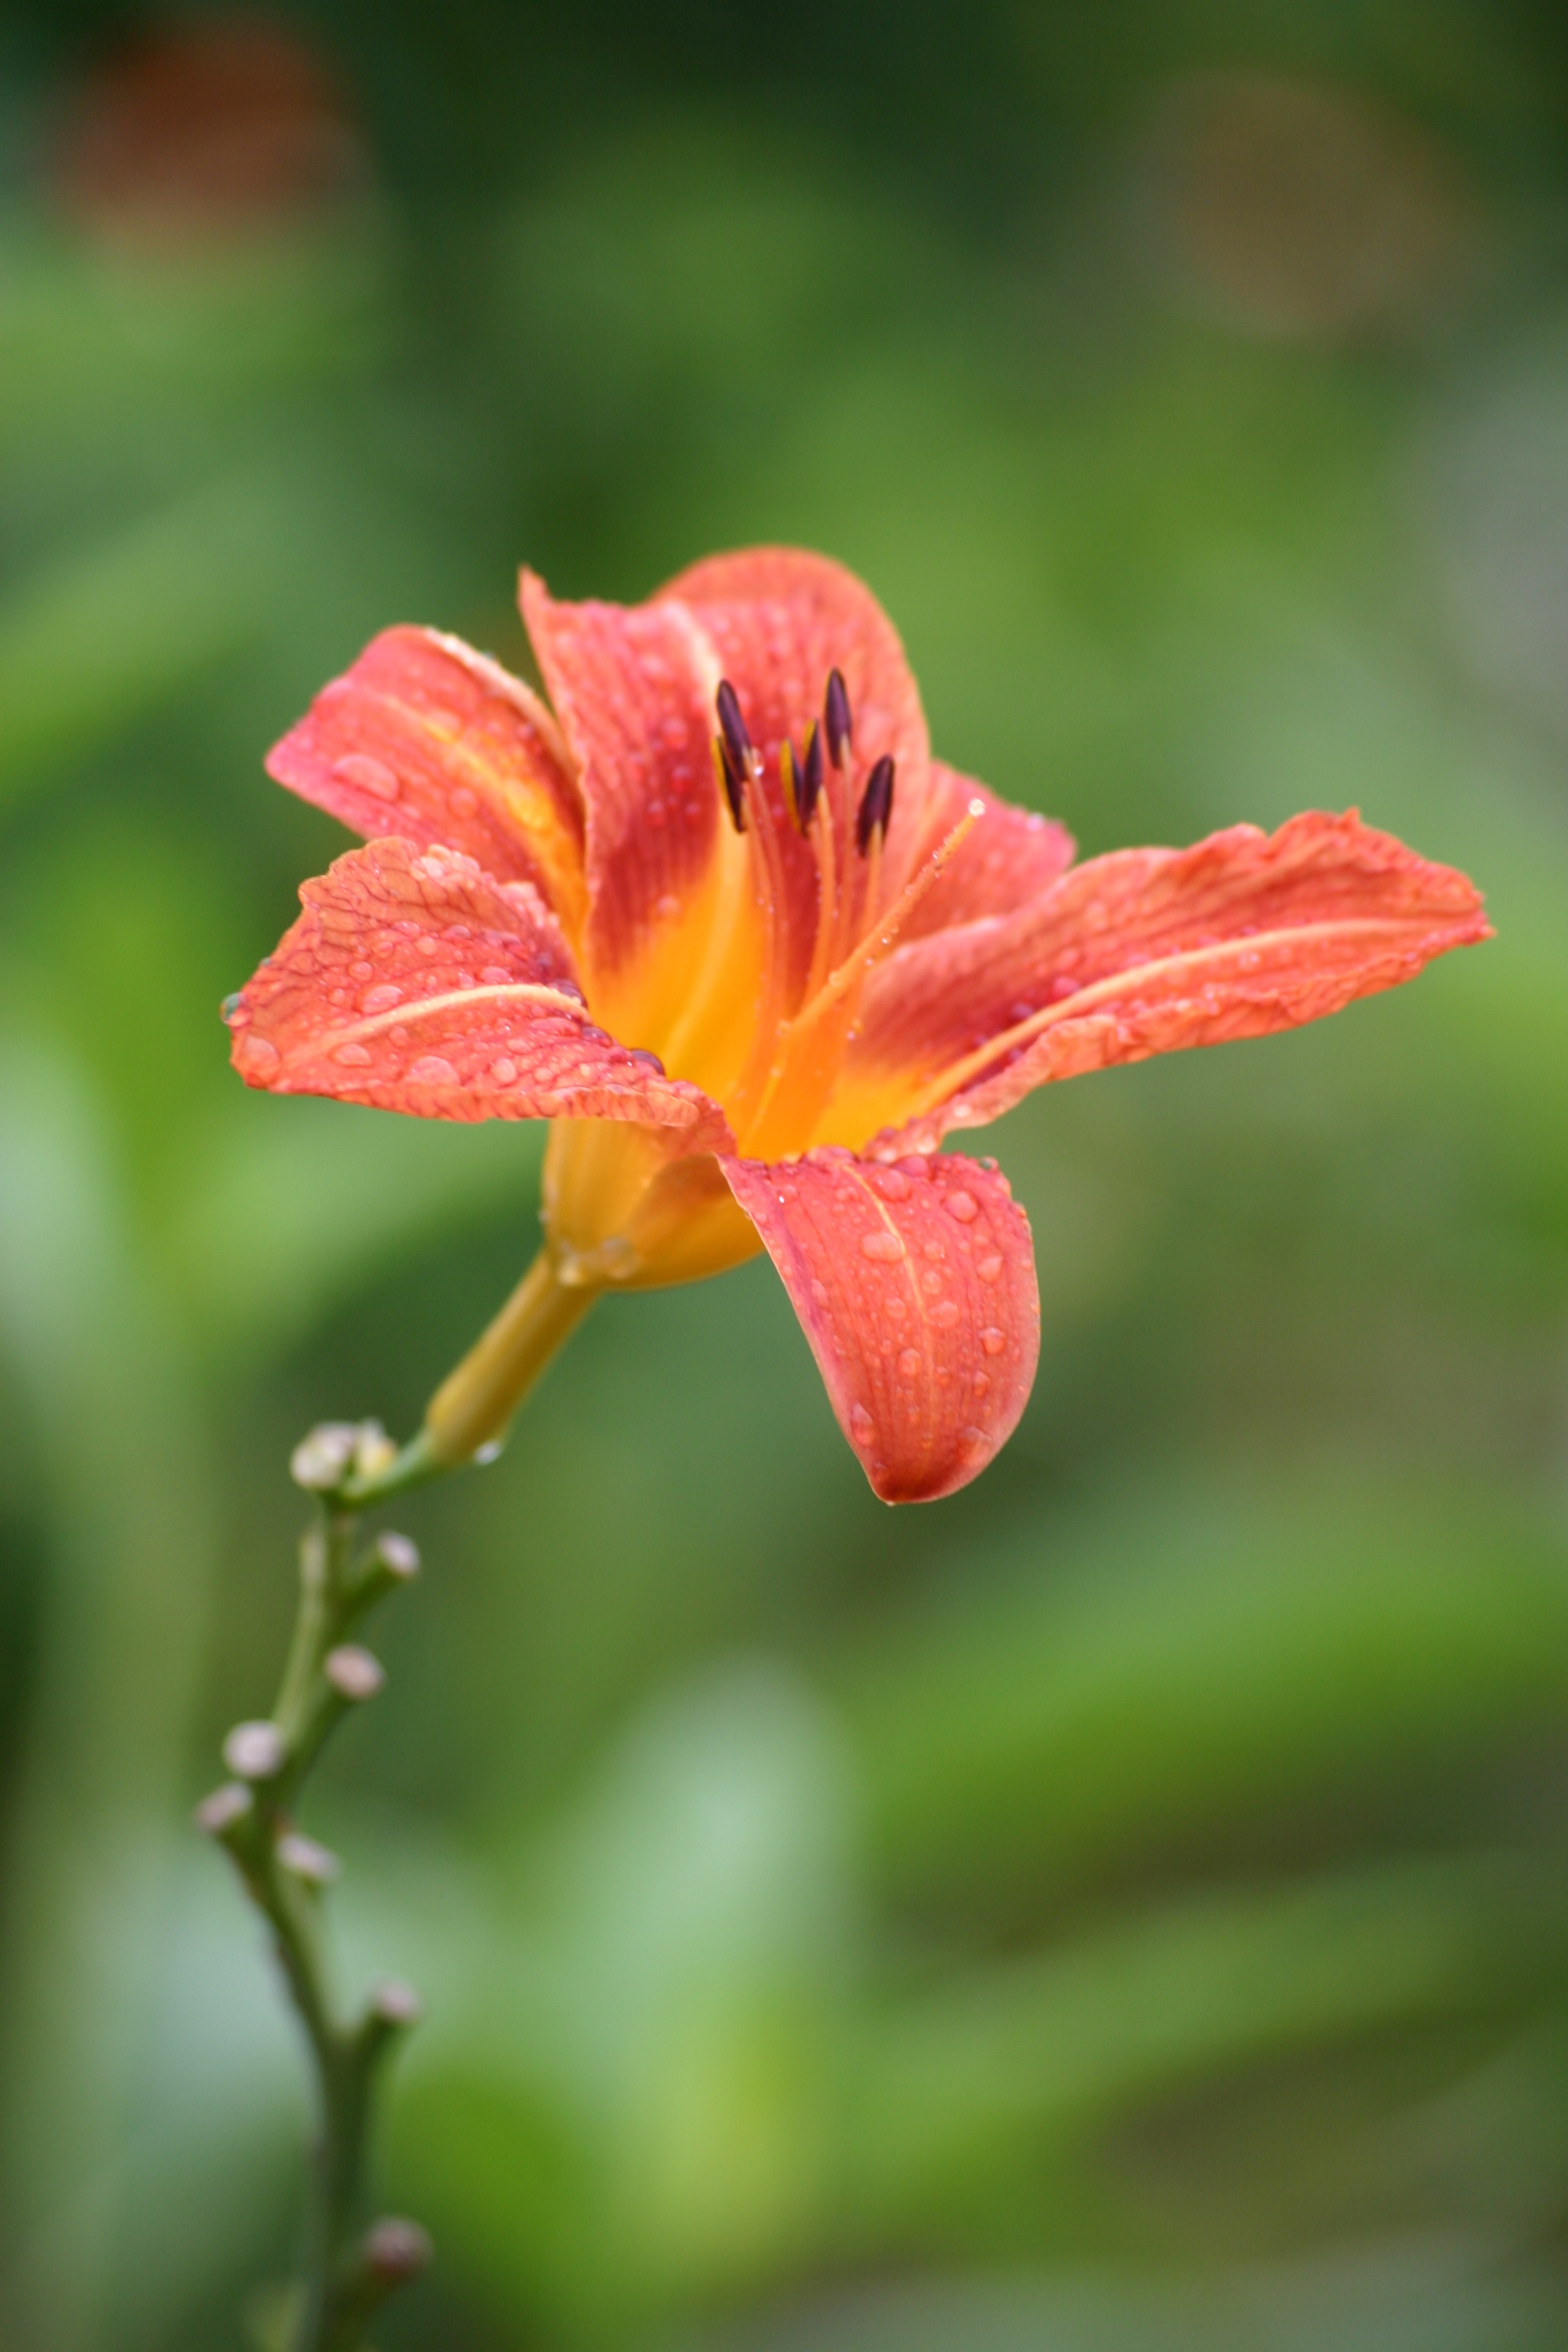
nature, blossom, plant, photography, leaf, flower, petal, orange, red, macro, autumn, botany, yellow, flora, wildflower, close up, shrub, lys, daylily, monet, macro photography, flowering plant, giverny, plant stem, land plant